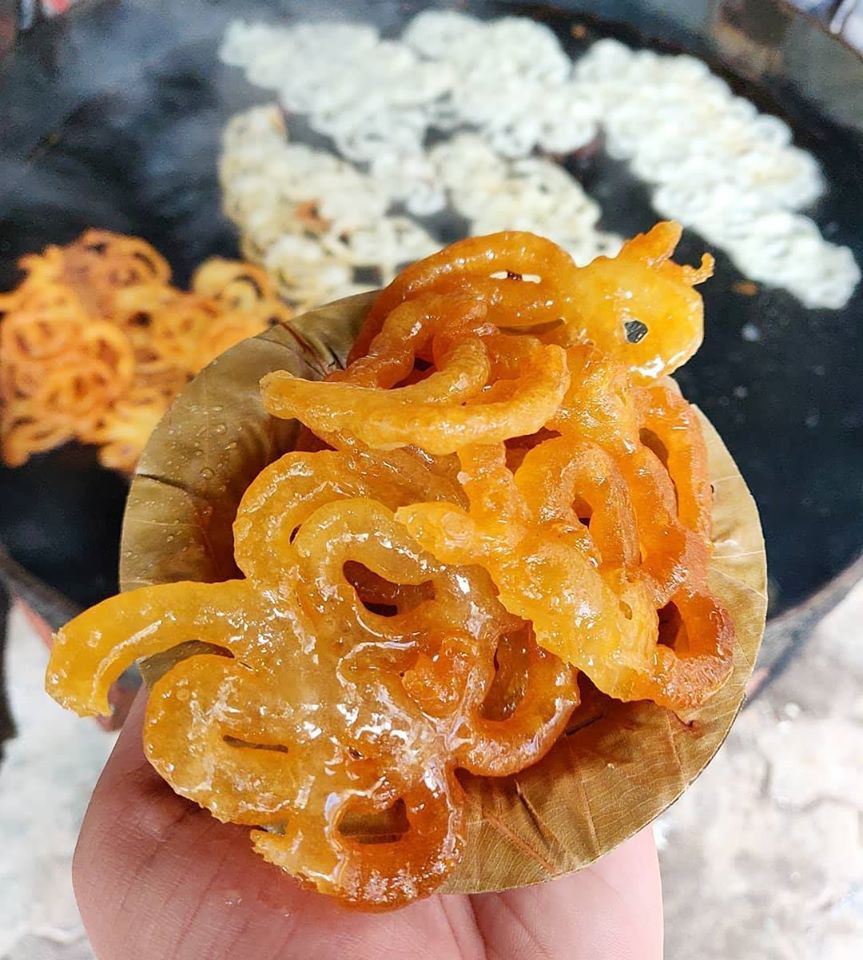
Dish: jalebi